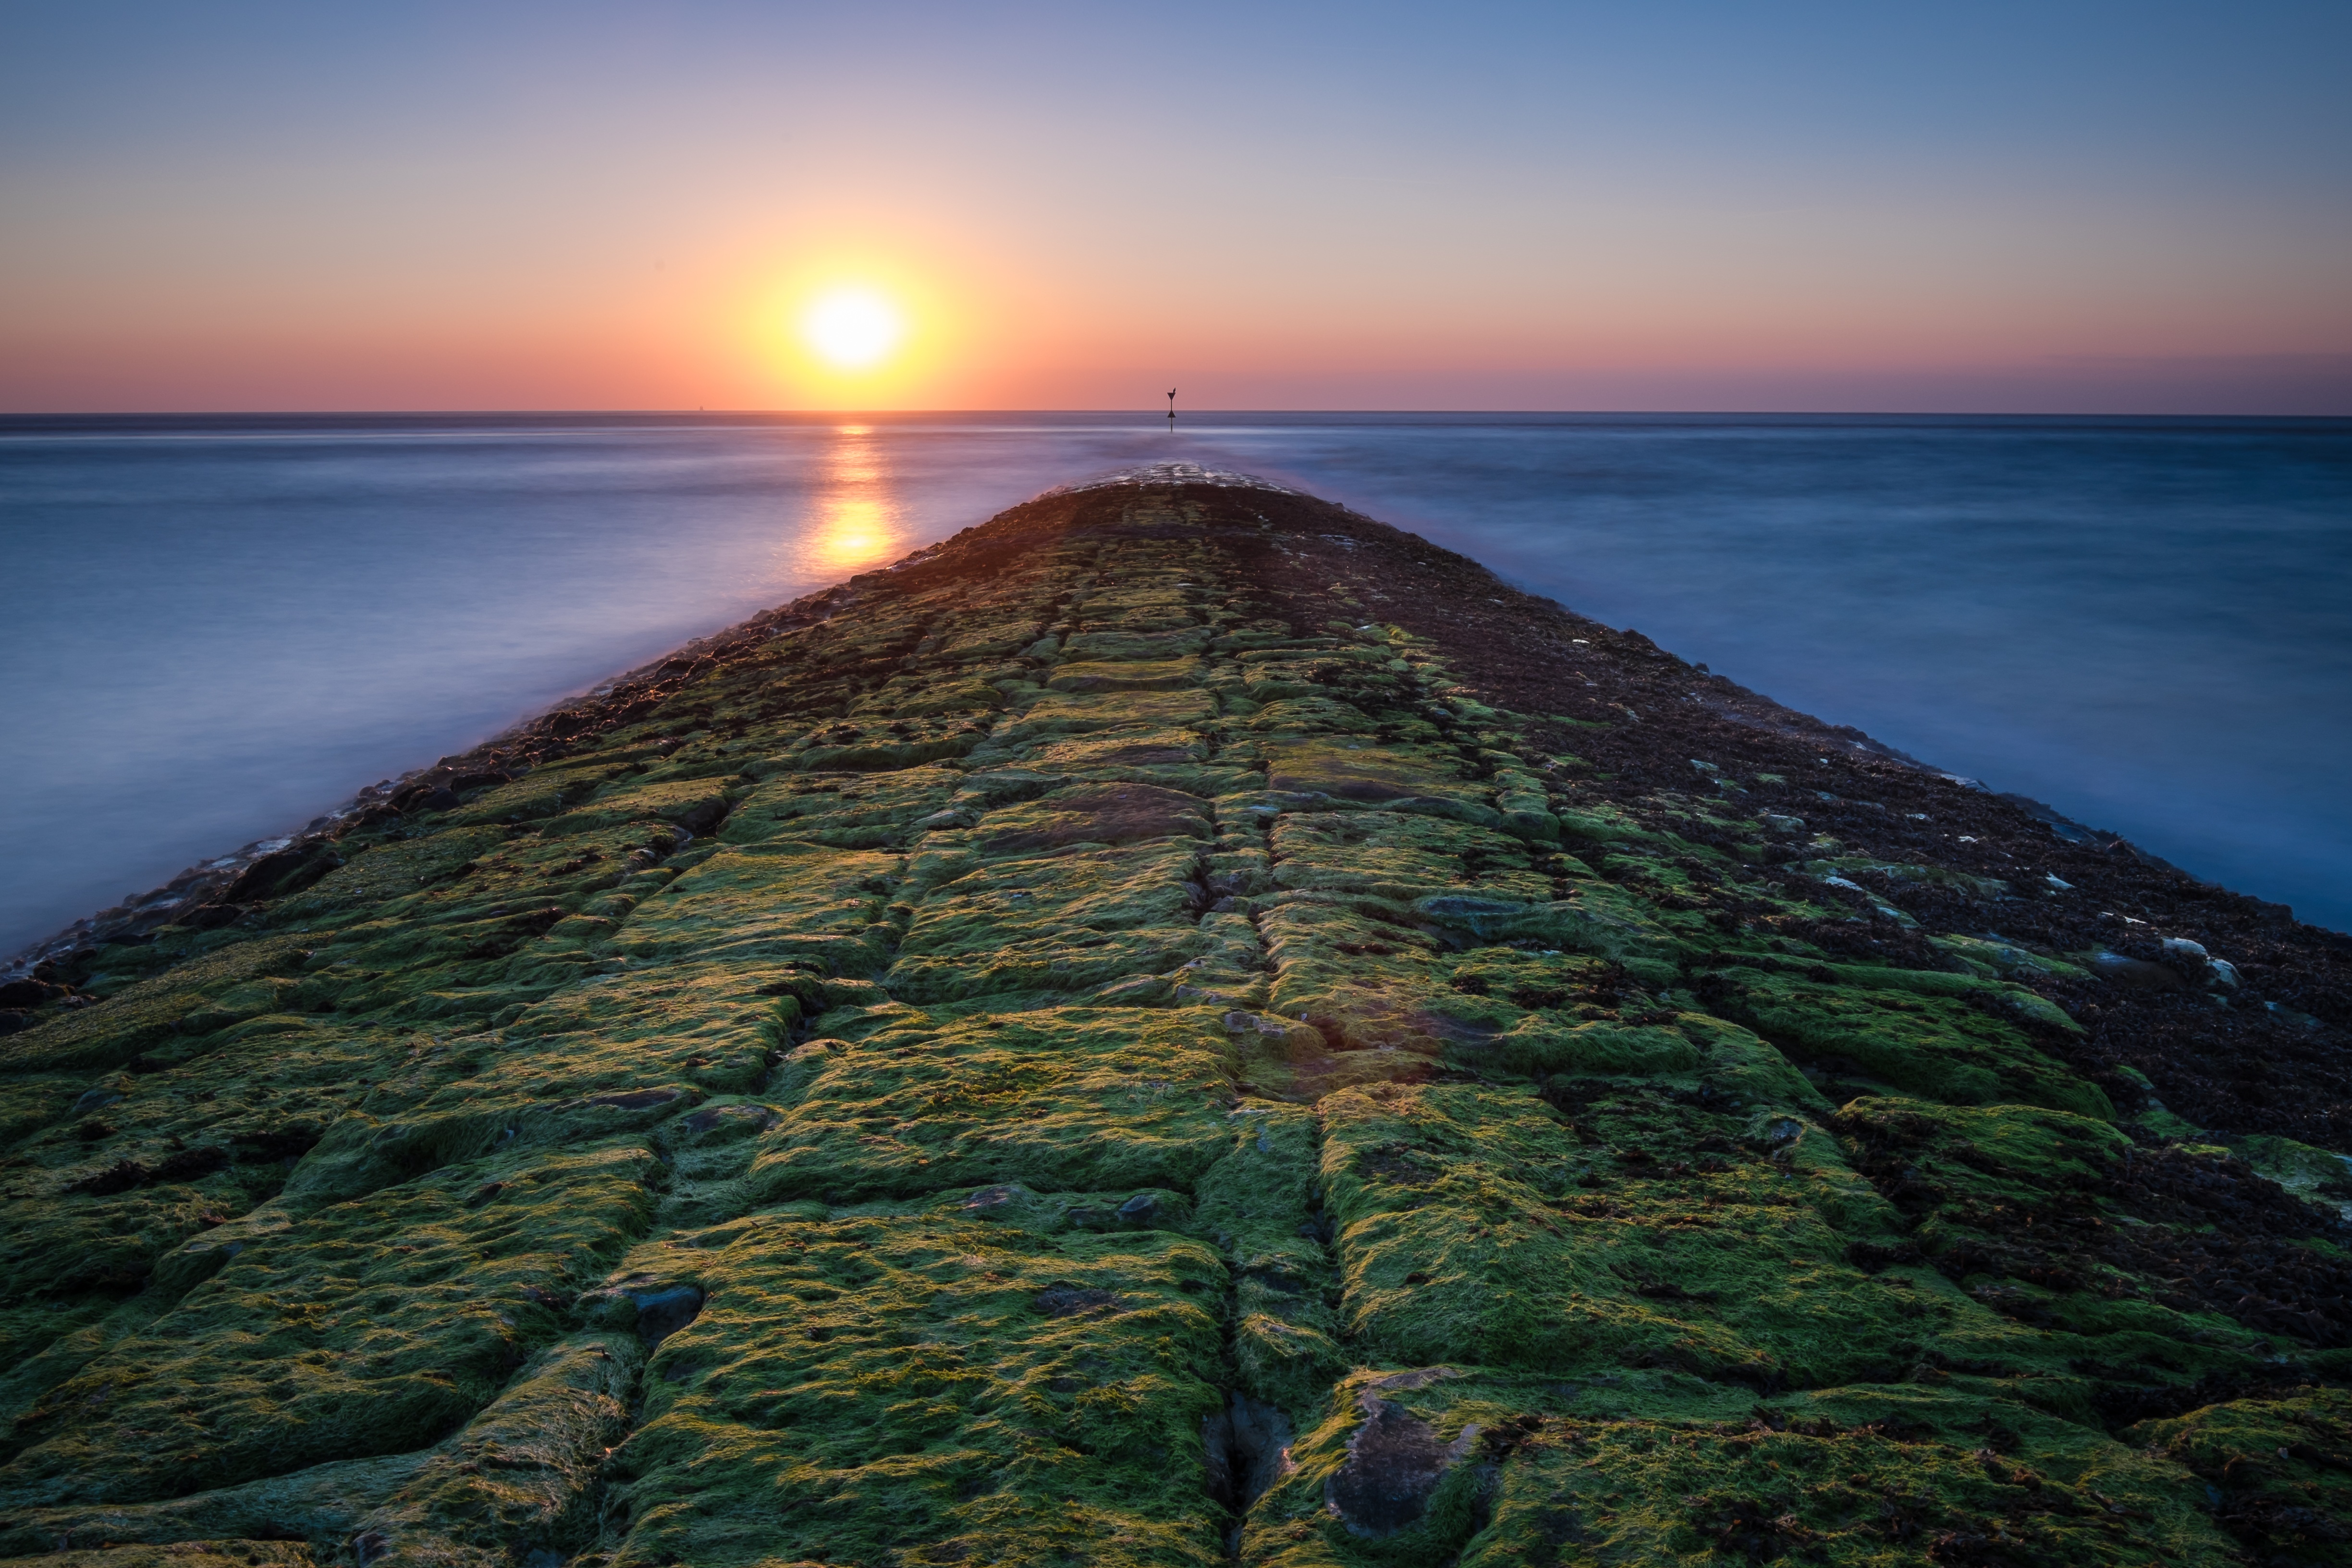
sea, coast, rock, ocean, horizon, sun, sunrise, sunset, shore, dawn, cliff, dusk, tower, holiday, island, rest, terrain, north sea, cape, groyne, landform, baltrum